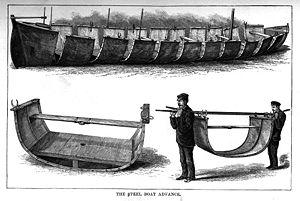
L’expédition de secours à Emin Pacha de 1886 à 1889 fut la dernière expédition privée majeure à l’intérieur de l’Afrique au XIXᵉ siècle, montée pour la libération d’Eduard Schnitzer dit Emin Pacha, le gouverneur assiégé d’Equatoria du général Charles Gordon, aux prises avec les forces mahdistes. Dirigée par Henry Morton Stanley, l’expédition a été rendue célèbre d’une part pour son ambition de traverser l’« Afrique profonde », d'autre part pour les pertes humaines considérables qu’elle a causées.